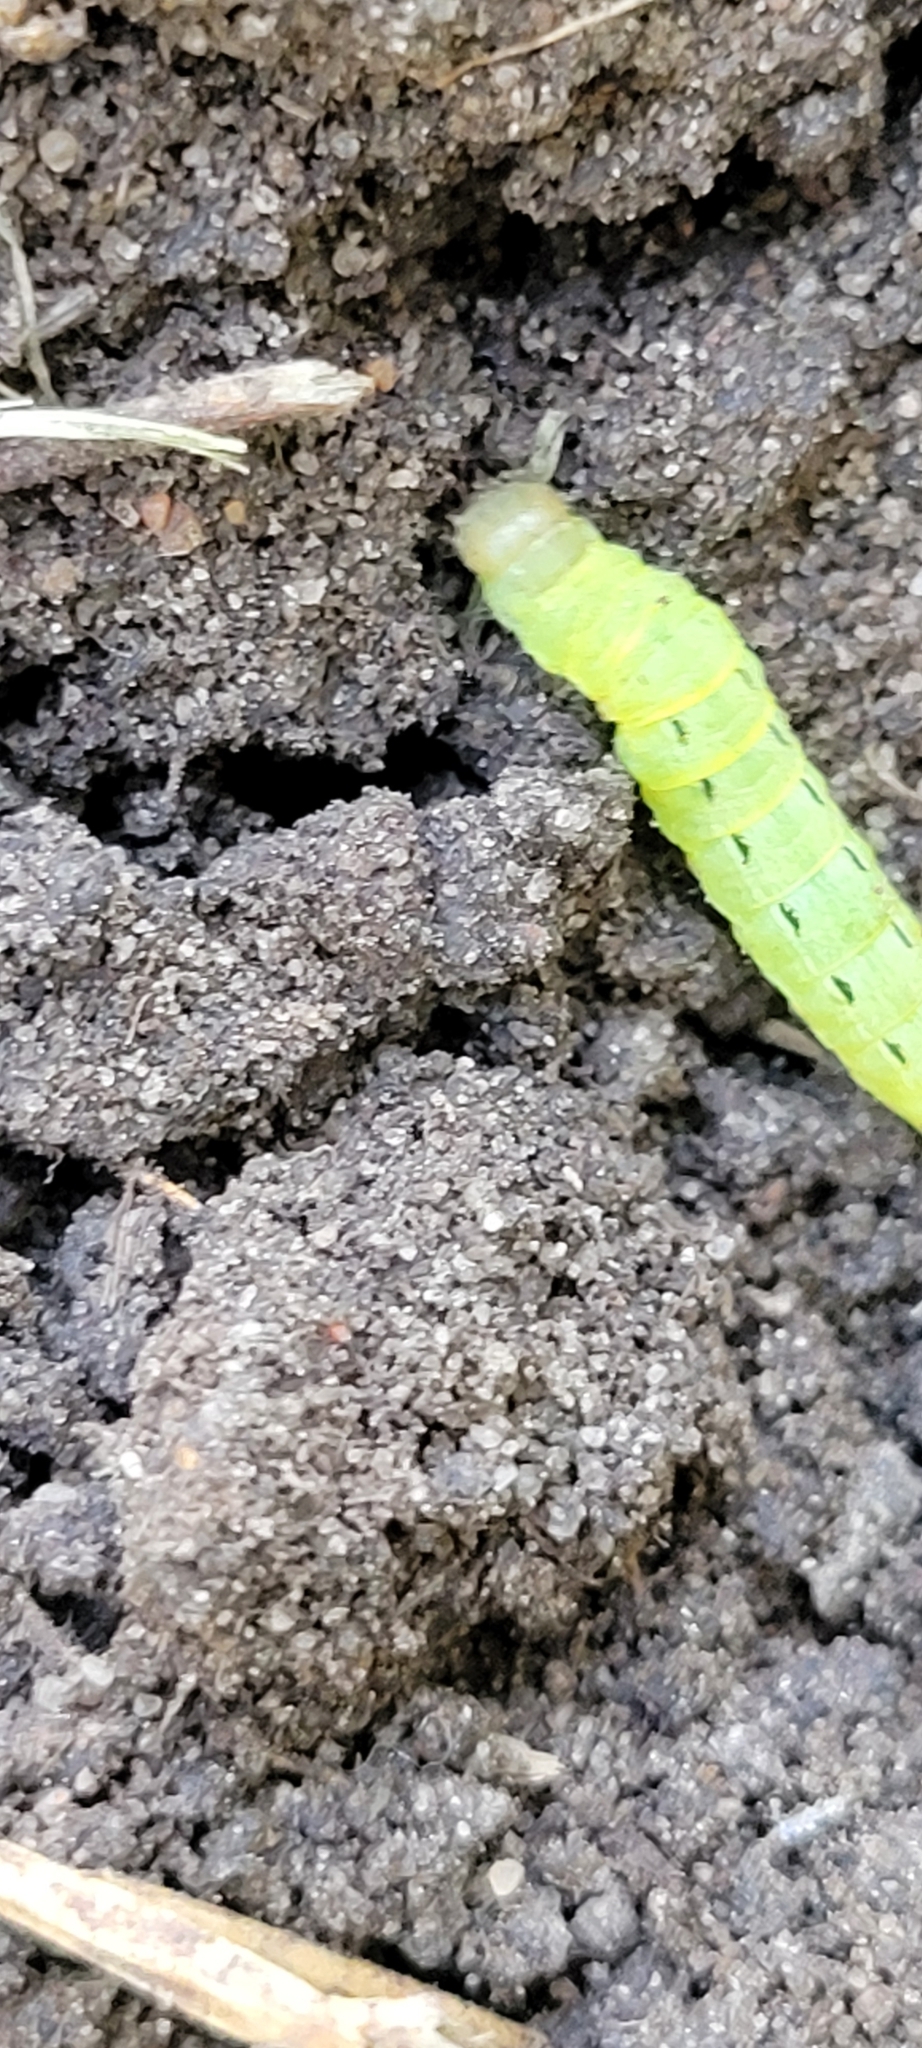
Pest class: cutworms